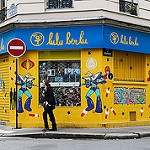
Scene: Outdoor